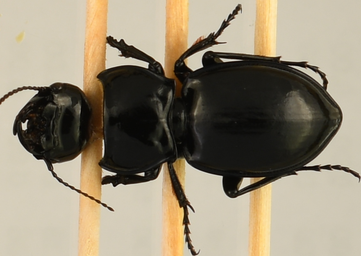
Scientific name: Pasimachus californicus
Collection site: Konza Prairie Biological Station NEON (KONZ), plot KONZ_002